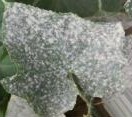
Plant: Cucumber
Disease: cucumber powdery mildew